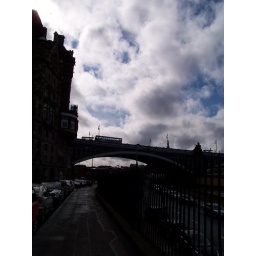
I think the silhouette of the bus against the sky makes this picture.